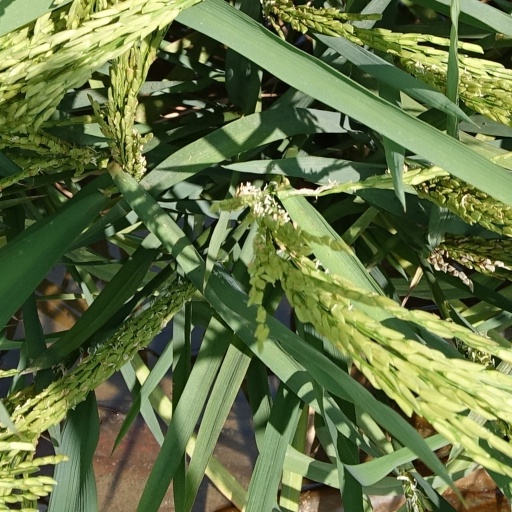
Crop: rice